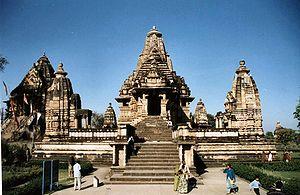
Cet article concerne les événements concernant l'architecture qui se sont déroulés durant le Xᵉ siècle :